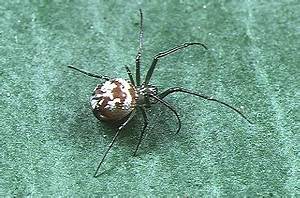
Label: spider